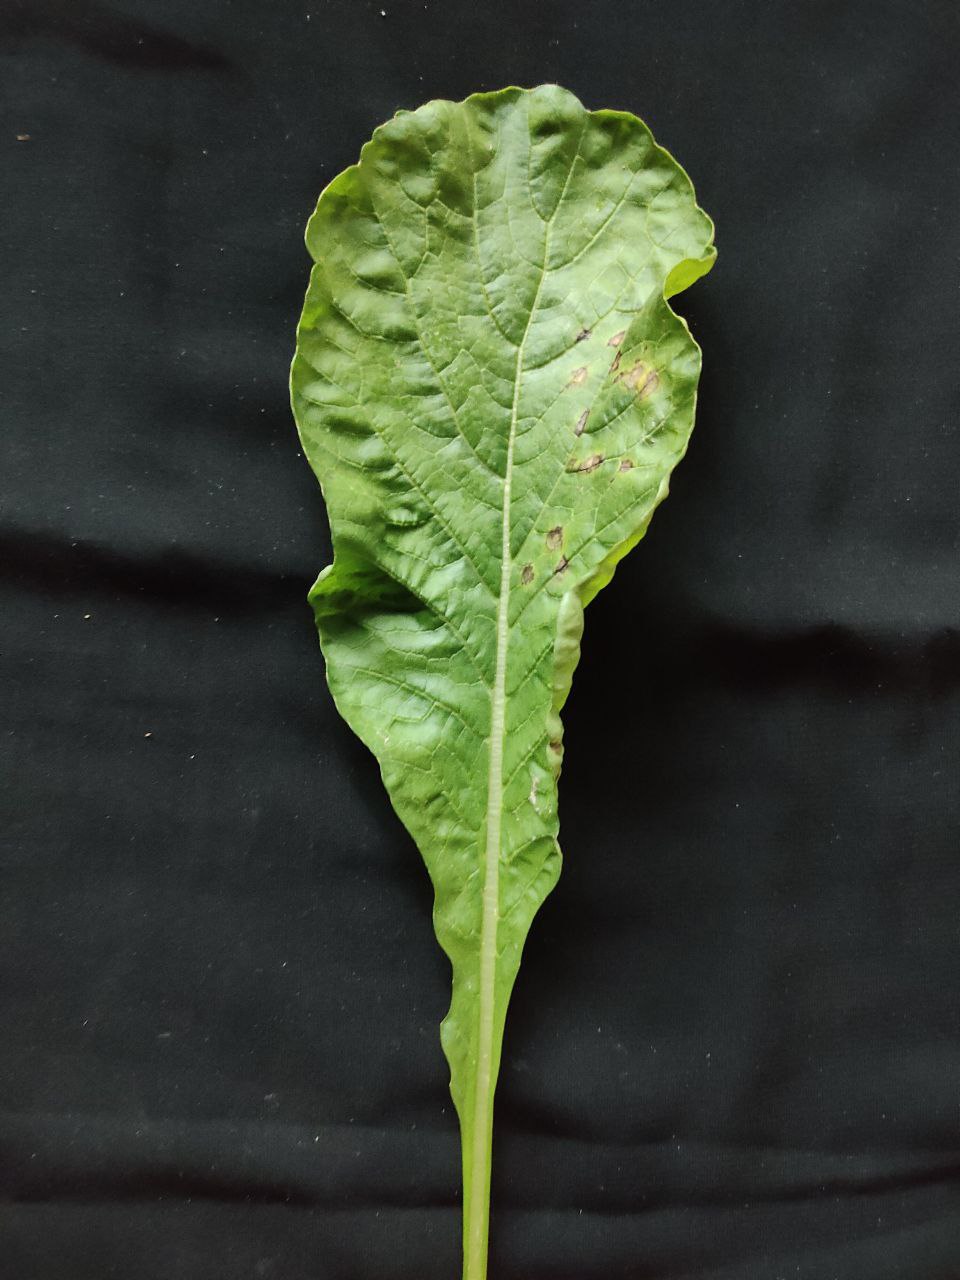
Label: Black leaf spot